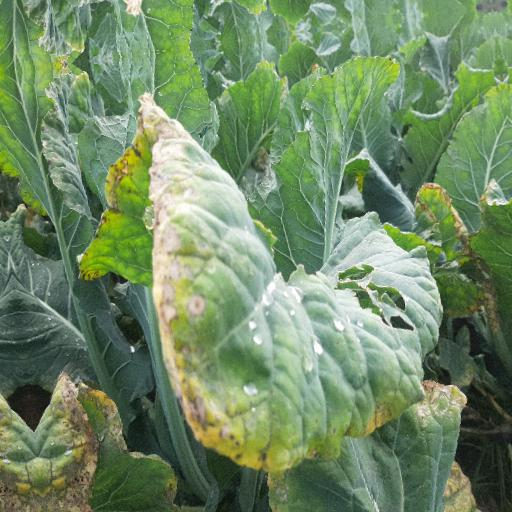
Label: Black Rot